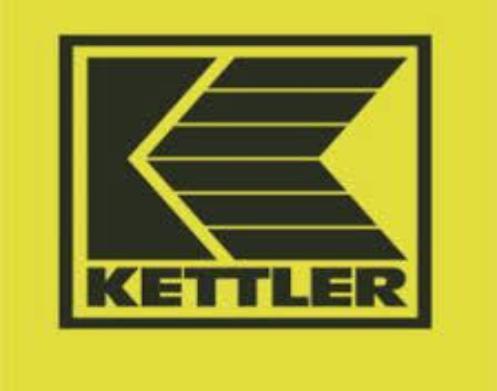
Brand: kettler
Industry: Necessities